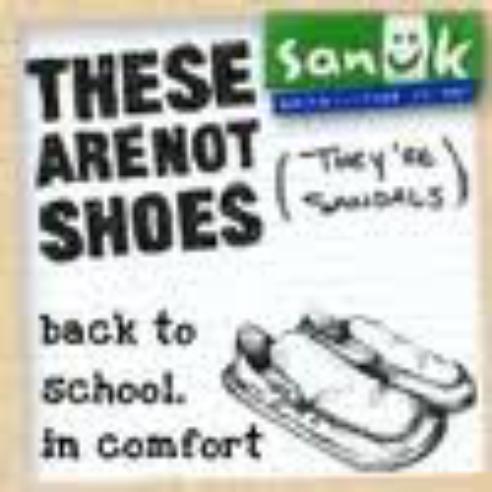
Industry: Clothes